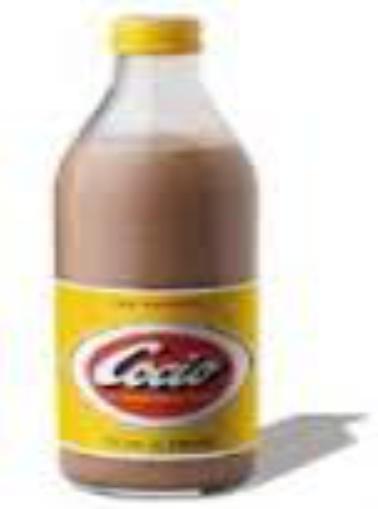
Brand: Cocio
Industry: Food